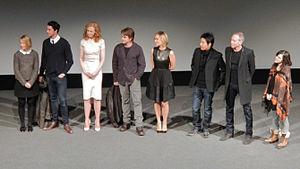
Stoker est un thriller psychologique américano-britannique de Park Chan-wook sorti en 2013.